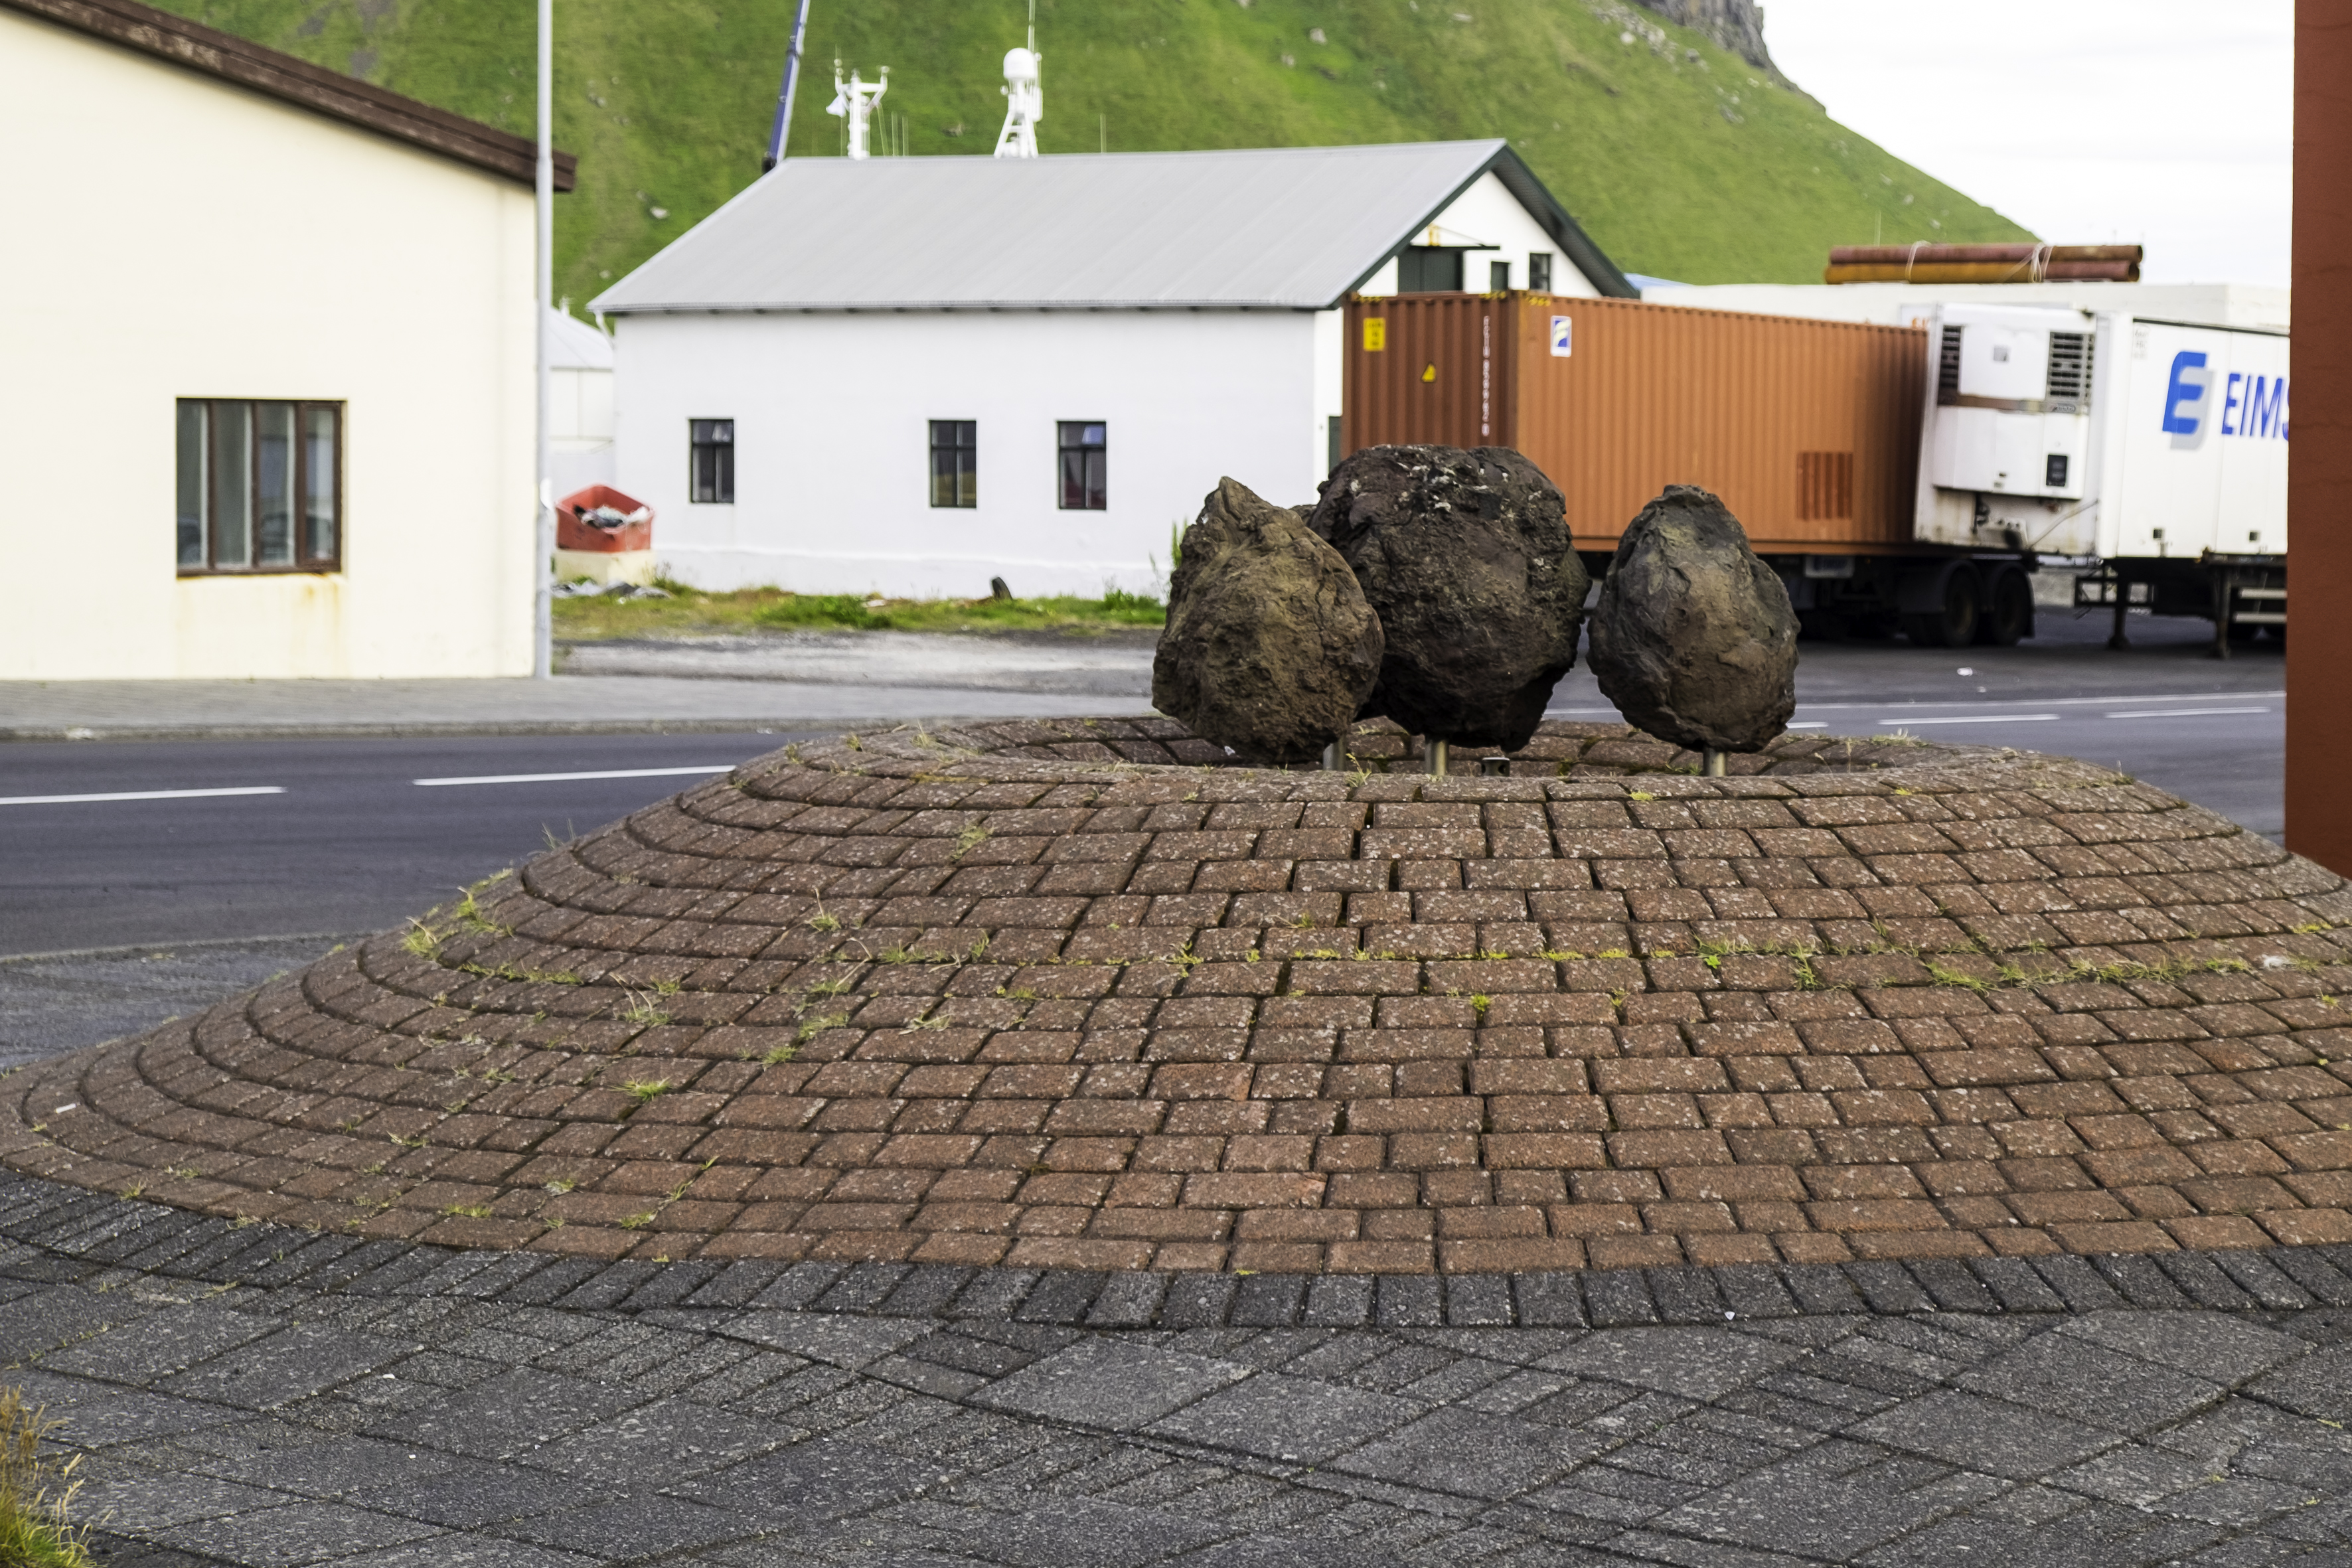
floor, roof, cobblestone, urban, wall, asphalt, walkway, travel, fujifilm, property, iceland, brick, material, south, is, fuji, brickwork, fujixt1, driveway, fujix, vestmannaeyjar, flooring, road surface, outdoor structure